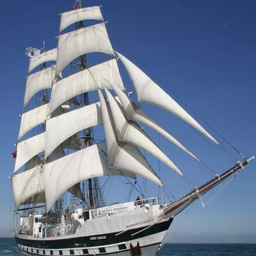
ship is the biggest ship to be built in a century